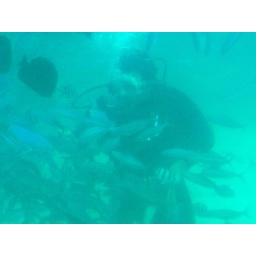
like the pigeons in london, the red seas fish are not to shy to take advantage of a free meal